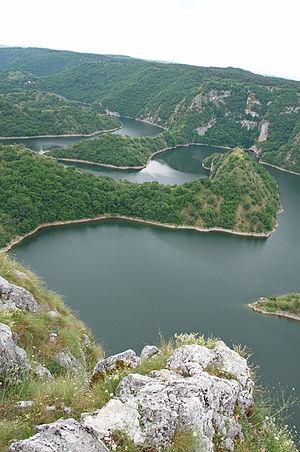
L'Uvac est une rivière de Serbie, de la République serbe de Bosnie et de Bosnie-Herzégovine. Sa longueur est de 119 km. Elle est le principal affluent du Lim et marque la frontière septentrionale du Sandžak et de la Raška. Avant de se jeter dans le Lim, elle sert sur 10 kilomètres de frontière entre la Serbie et la Bosnie-Herzégovine.
Le monastère de Janja est un monastère orthodoxe serbe situé à Rutoši, dans le district de Zlatibor et dans la municipalité de Nova Varoš en Serbie.
Les aires naturelles protégées de Serbie couvrent une superficie de 5 443 km², soit environ 6 % du territoire du pays.